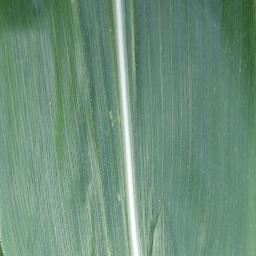
Label: Corn___healthy